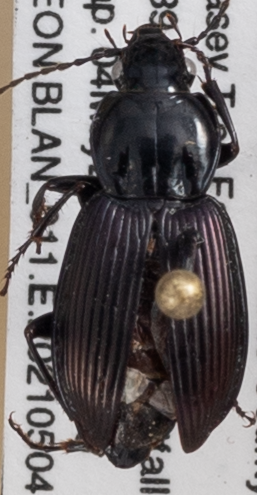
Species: Pterostichus trinarius
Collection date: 2021-05-04
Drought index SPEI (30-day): -0.114
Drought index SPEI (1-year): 0.184
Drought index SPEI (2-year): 0.398